WKRK-FM

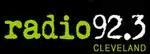
Logo as Radio 92.3

"Rover's Morning Glory" would be abruptly canceled from WKRK-FM on February 15, 2008, after a new contract between Rover and CBS Radio could not be reached. Rover ended up signing a deal with WMMS; as a result, WKRK-FM moved "Opie and Anthony" to morning drive and started to lean the active rock route by adding artists such as Mötley Crüe, Ozzy Osbourne, and Guns N' Roses onto the rotation to better compete with WMMS. WKRK-FM ultimately suffered a significant decline in ratings.